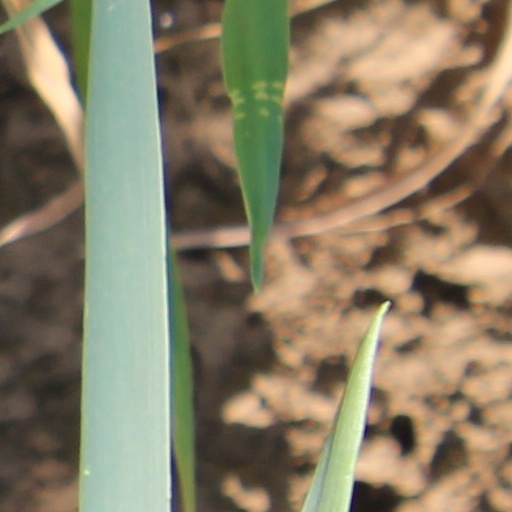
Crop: wheat